Benjamin Civiletti

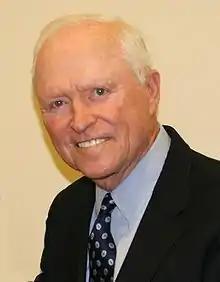
Benjamin Civiletti (2009)

As the US Attorney General, Civiletti argued several important cases on behalf of the U.S. government. Notably he argued before the International Court of Justice on behalf of Americans being held captive in Iran during the Iran hostage crisis, in the "Case Concerning United States Diplomatic and Consular Staff in Tehran". He also argued before the Supreme Court in support of the government's right to denaturalize Nazi war criminals in "Fedorenko v. United States".